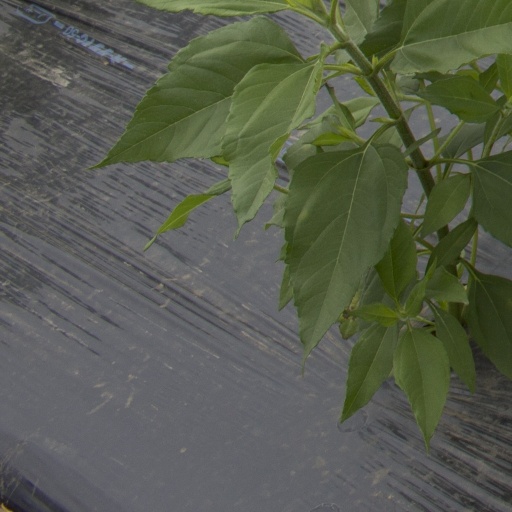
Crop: Jerusalem artichoke